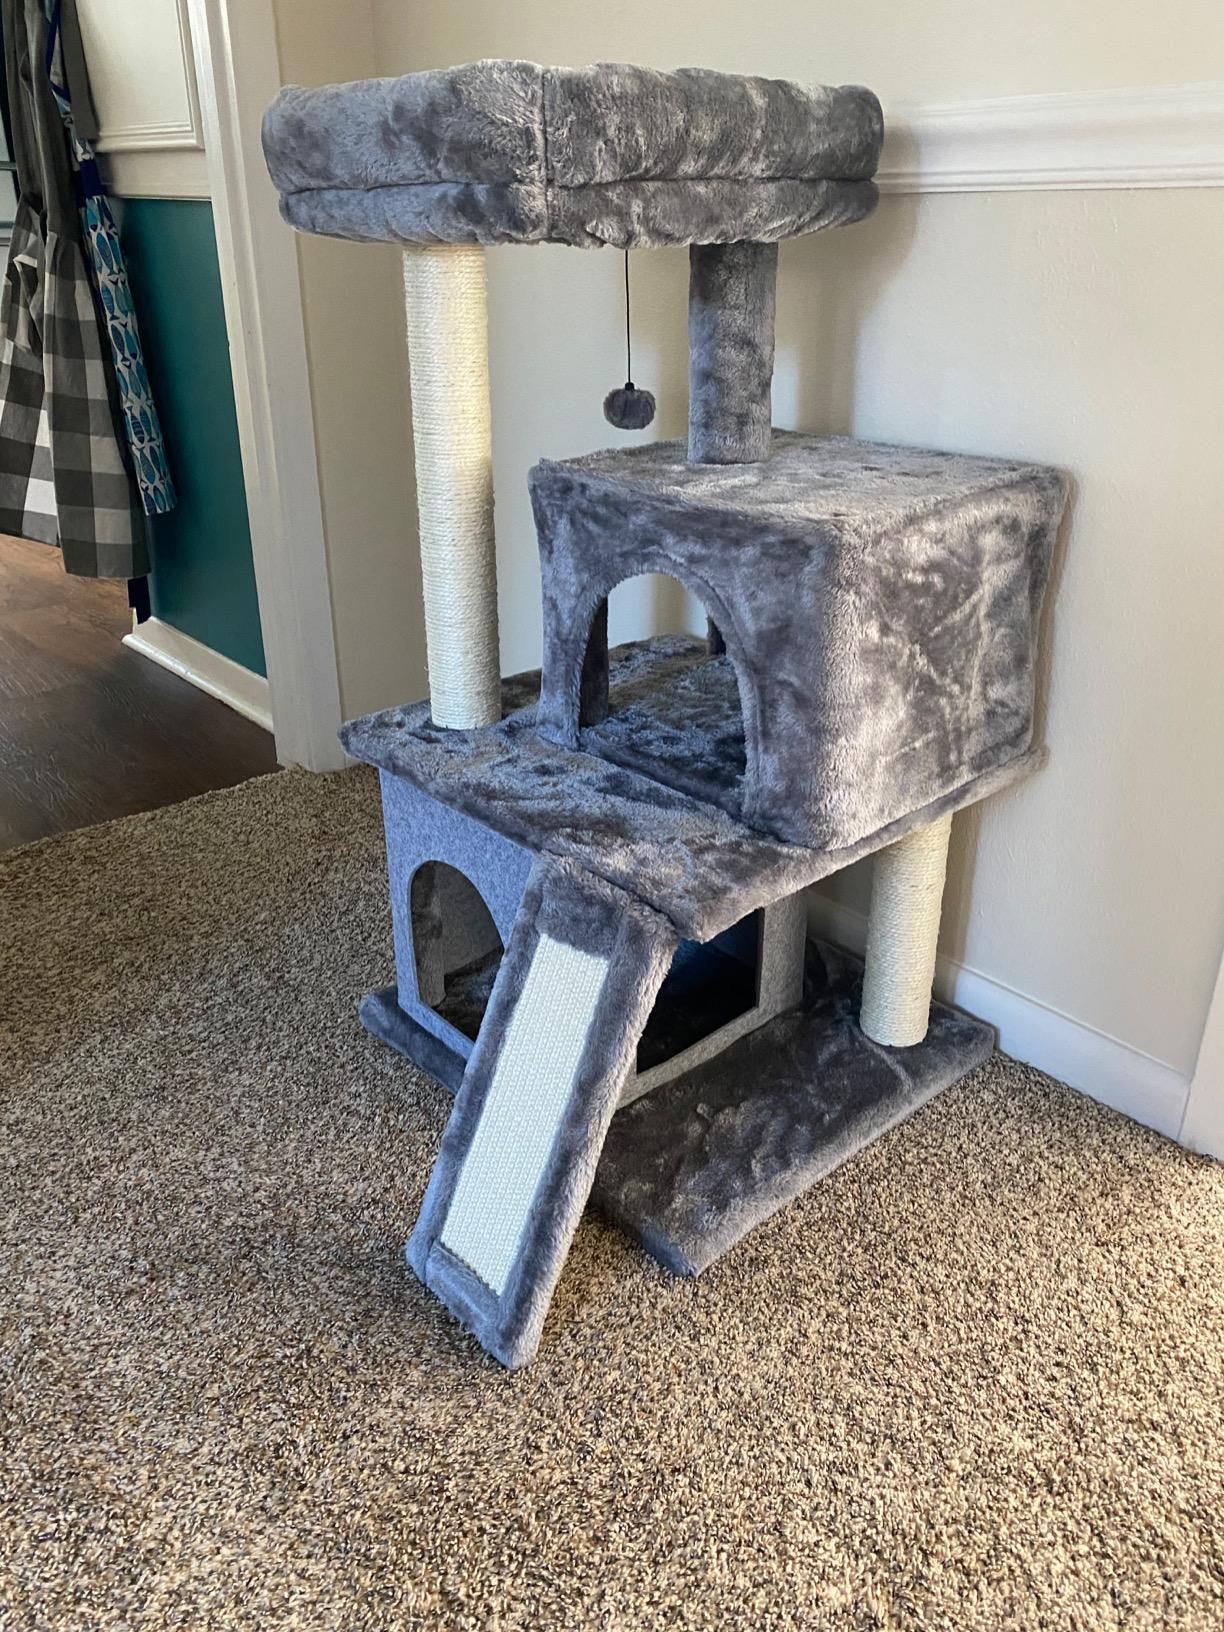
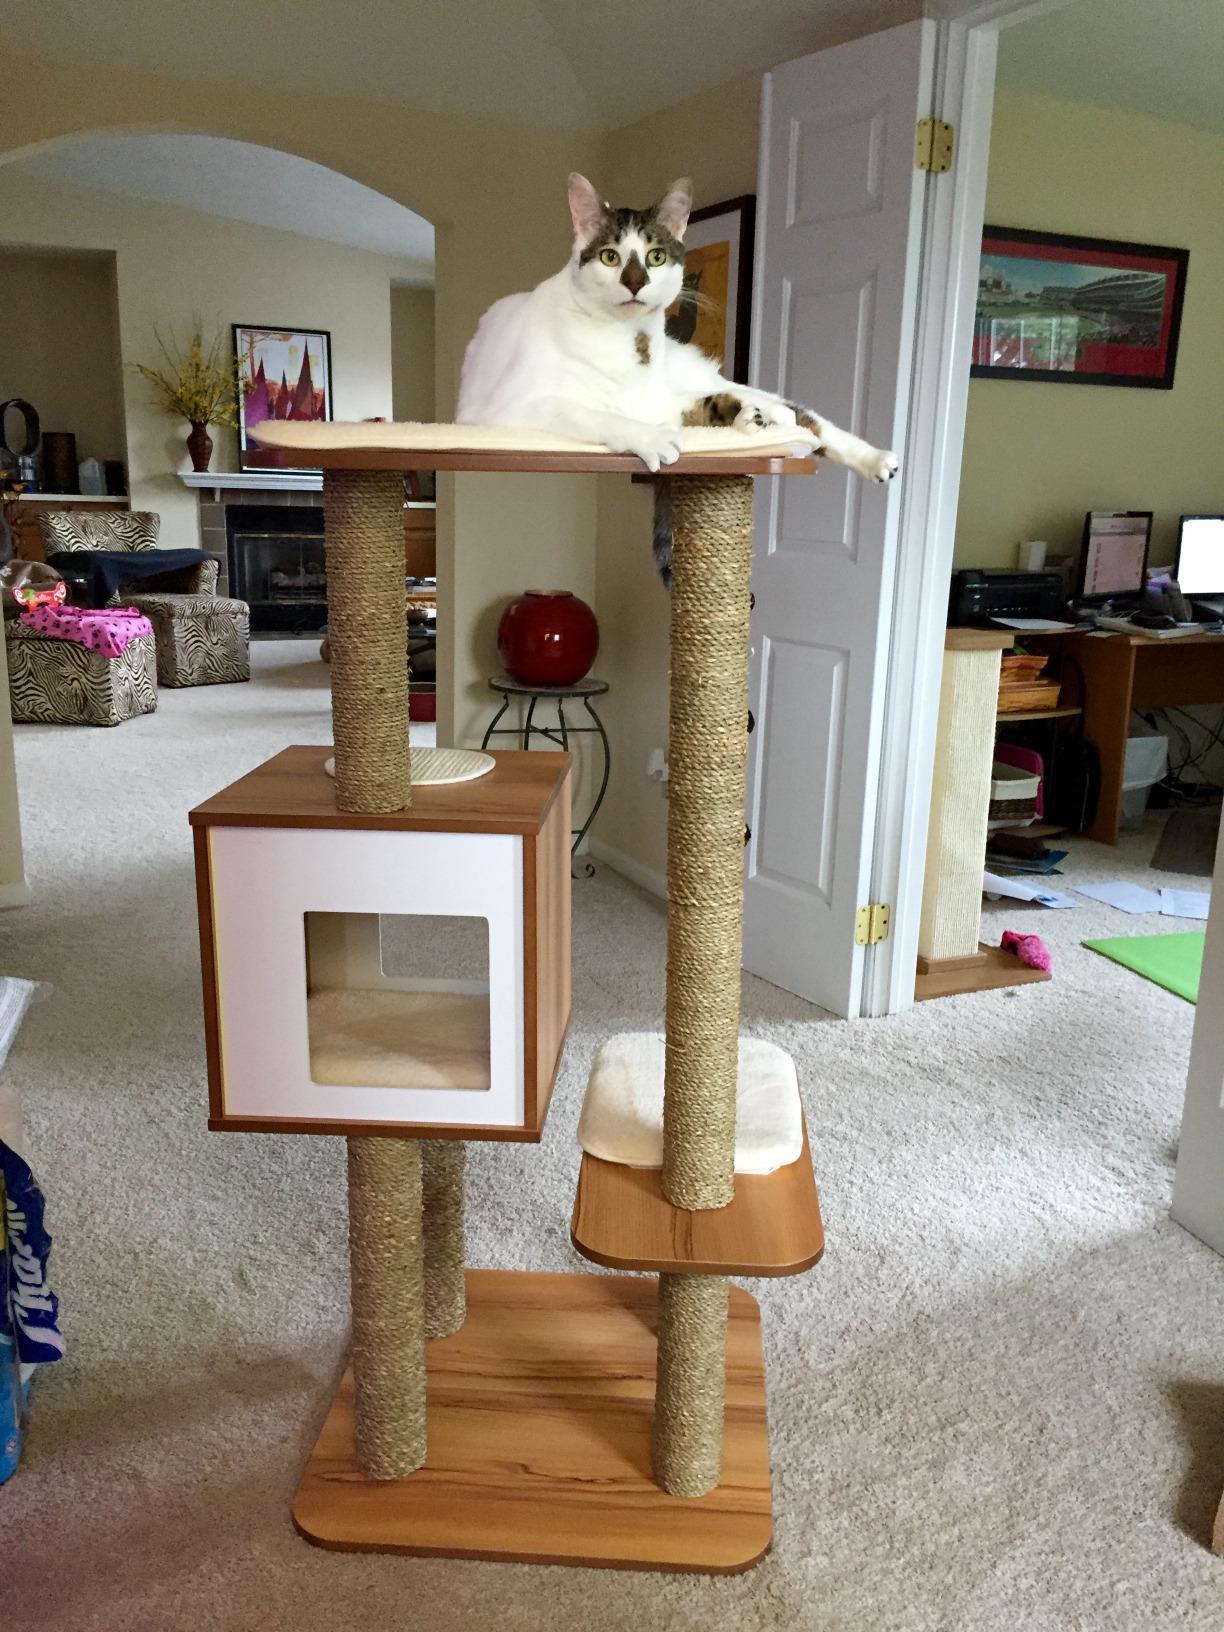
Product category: items_cat tree
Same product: no